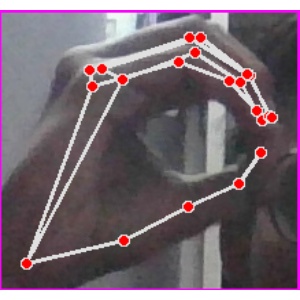
अक्षर: ठ